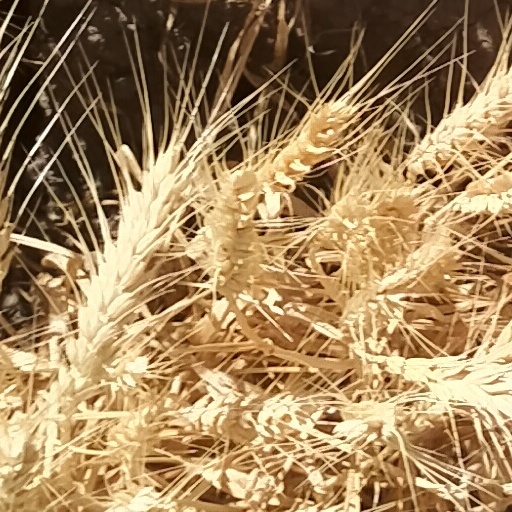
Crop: wheat